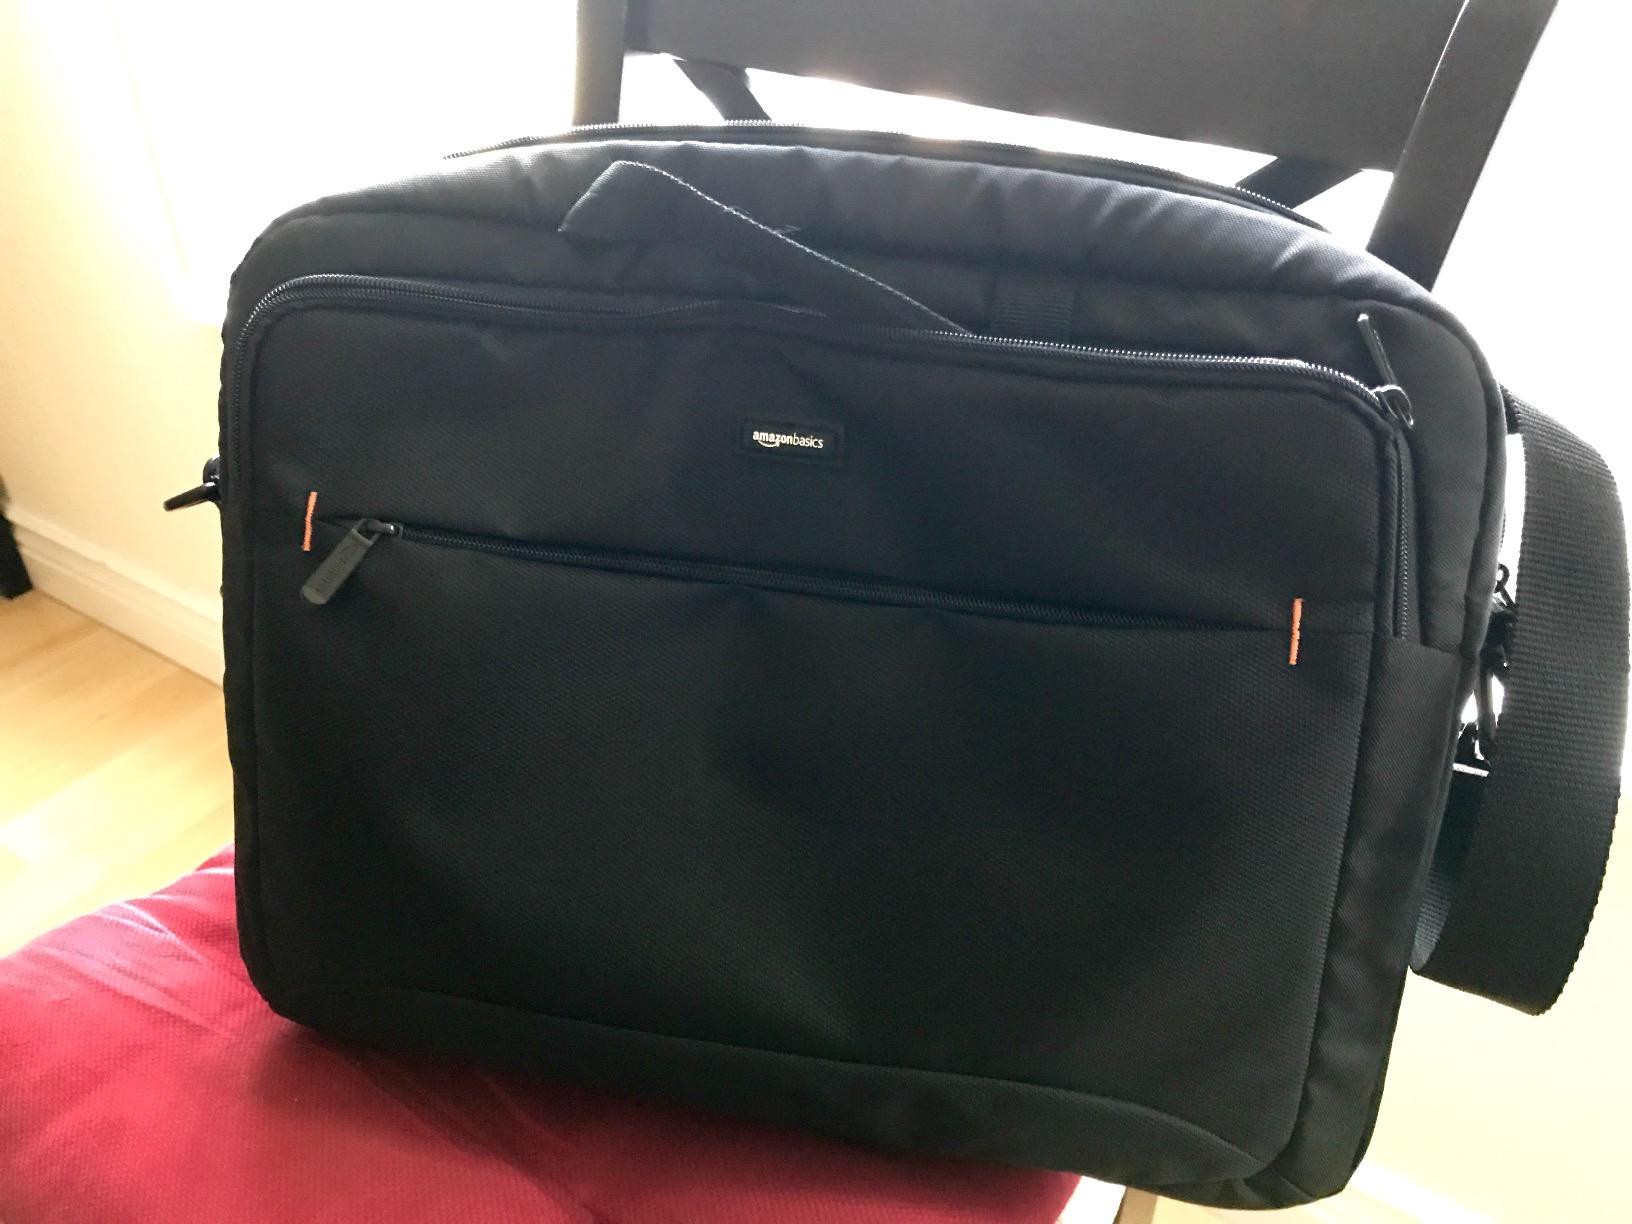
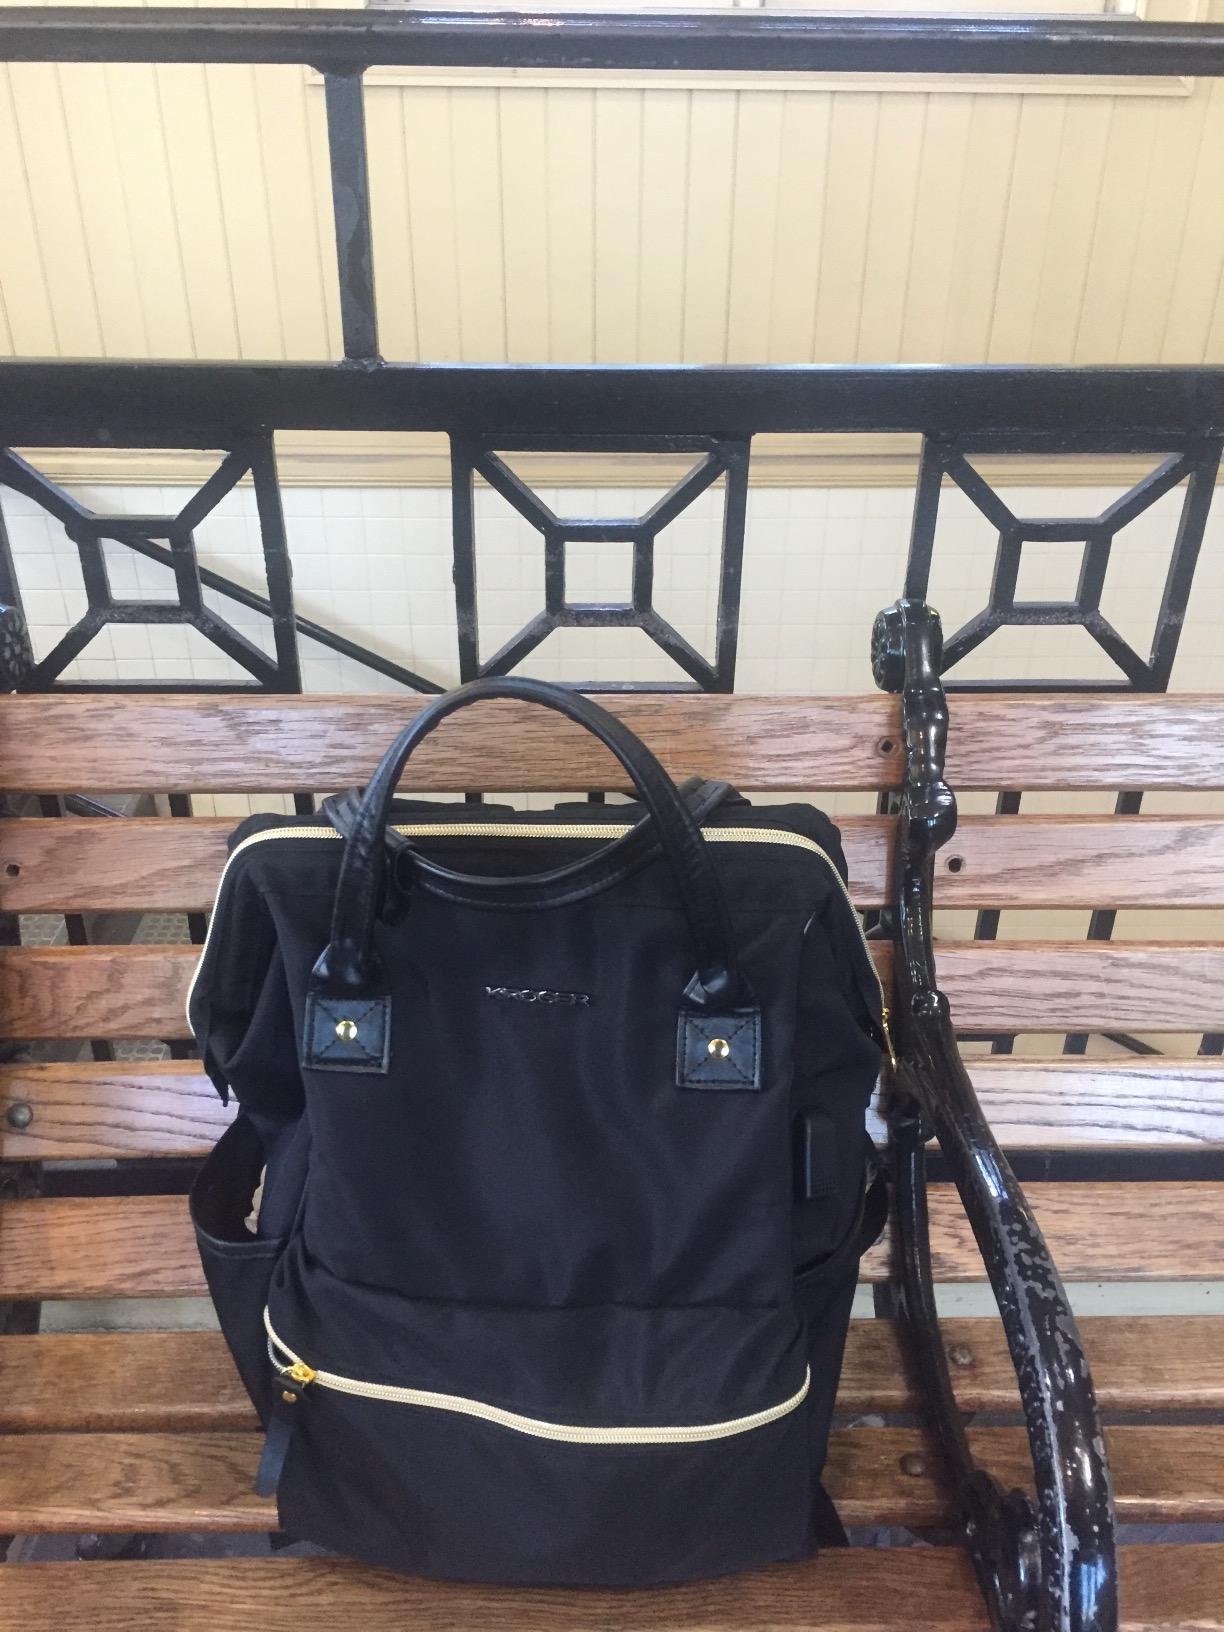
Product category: bag
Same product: no